Megaesophagus

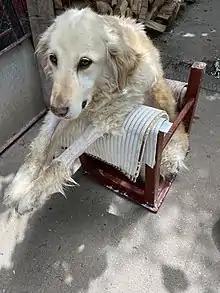
The apparatus for management of the dog's megaesophagus can be simply made from a regular chair turned upside down. Some soft material to protect the back and chest of the dog may be used.

In two unrelated incidents in Latvia and Australia megaesophagus developed in dogs that had eaten certain brands of dog food; however, no agent that could have caused the disorder has been found in lab tests of the food.